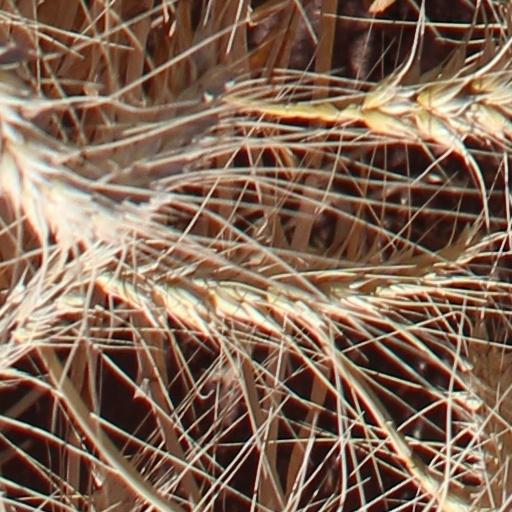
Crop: wheat